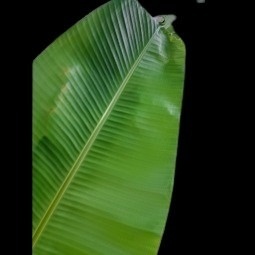
Label: Calcium